List of Omamori Himari chapters

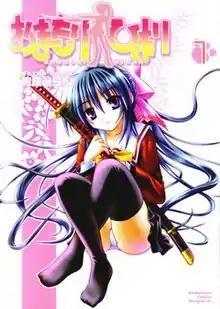
Cover of the first "tankōbon" of "Omamori Himari" published by Fujimi Shobo on February 1, 2007, in Japan

"Omamori Himari" is a Japanese manga series written and illustrated by Milan Matra. The story follows Yuto Amakawa, an orphaned boy who, on the day of his sixteenth birthday, meets Himari, a sword-wielding girl who turns out to be a cat spirit. He soon discovers that his family is one of the twelve Demon Slayer families that had slain demons for hundreds of years, and that Himari has sworn an ancient oath to protect him from the demons that are out to kill him until his powers fully awaken. Throughout the series, Yuto encounters other girls who later take a romantic liking to him, most of them ayakashi: Shizuku, a mizuchi in the form of a small child, Lizlet, a tsukumogami in the form of a busty tea-serving maid, and Kuesu, the heiress of the Jinguji Family of Demon Slayers and Yuto's fiancée.